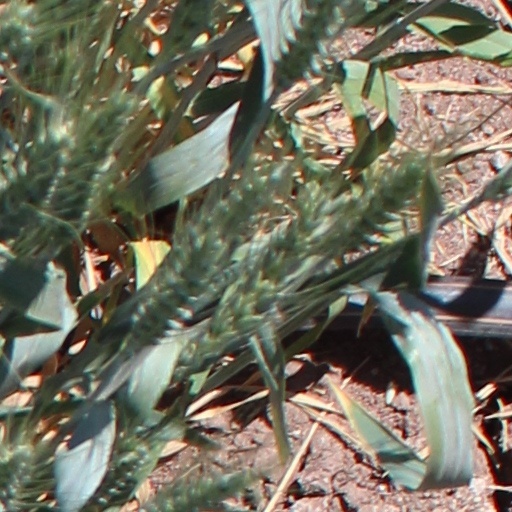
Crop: wheat